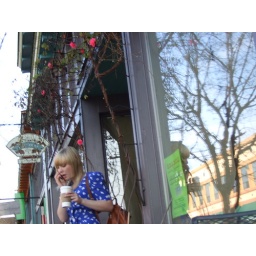
lady in a blue dress